Tanks of North Korea

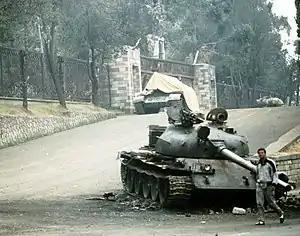

The SU-76M was used by Communist forces in the Korean War. The SU-76Ms was used as light artillery vehicles for bombardments and indirect fire support. A small number of SU-76Ms were captured and used by the South after the landing of Incheon.